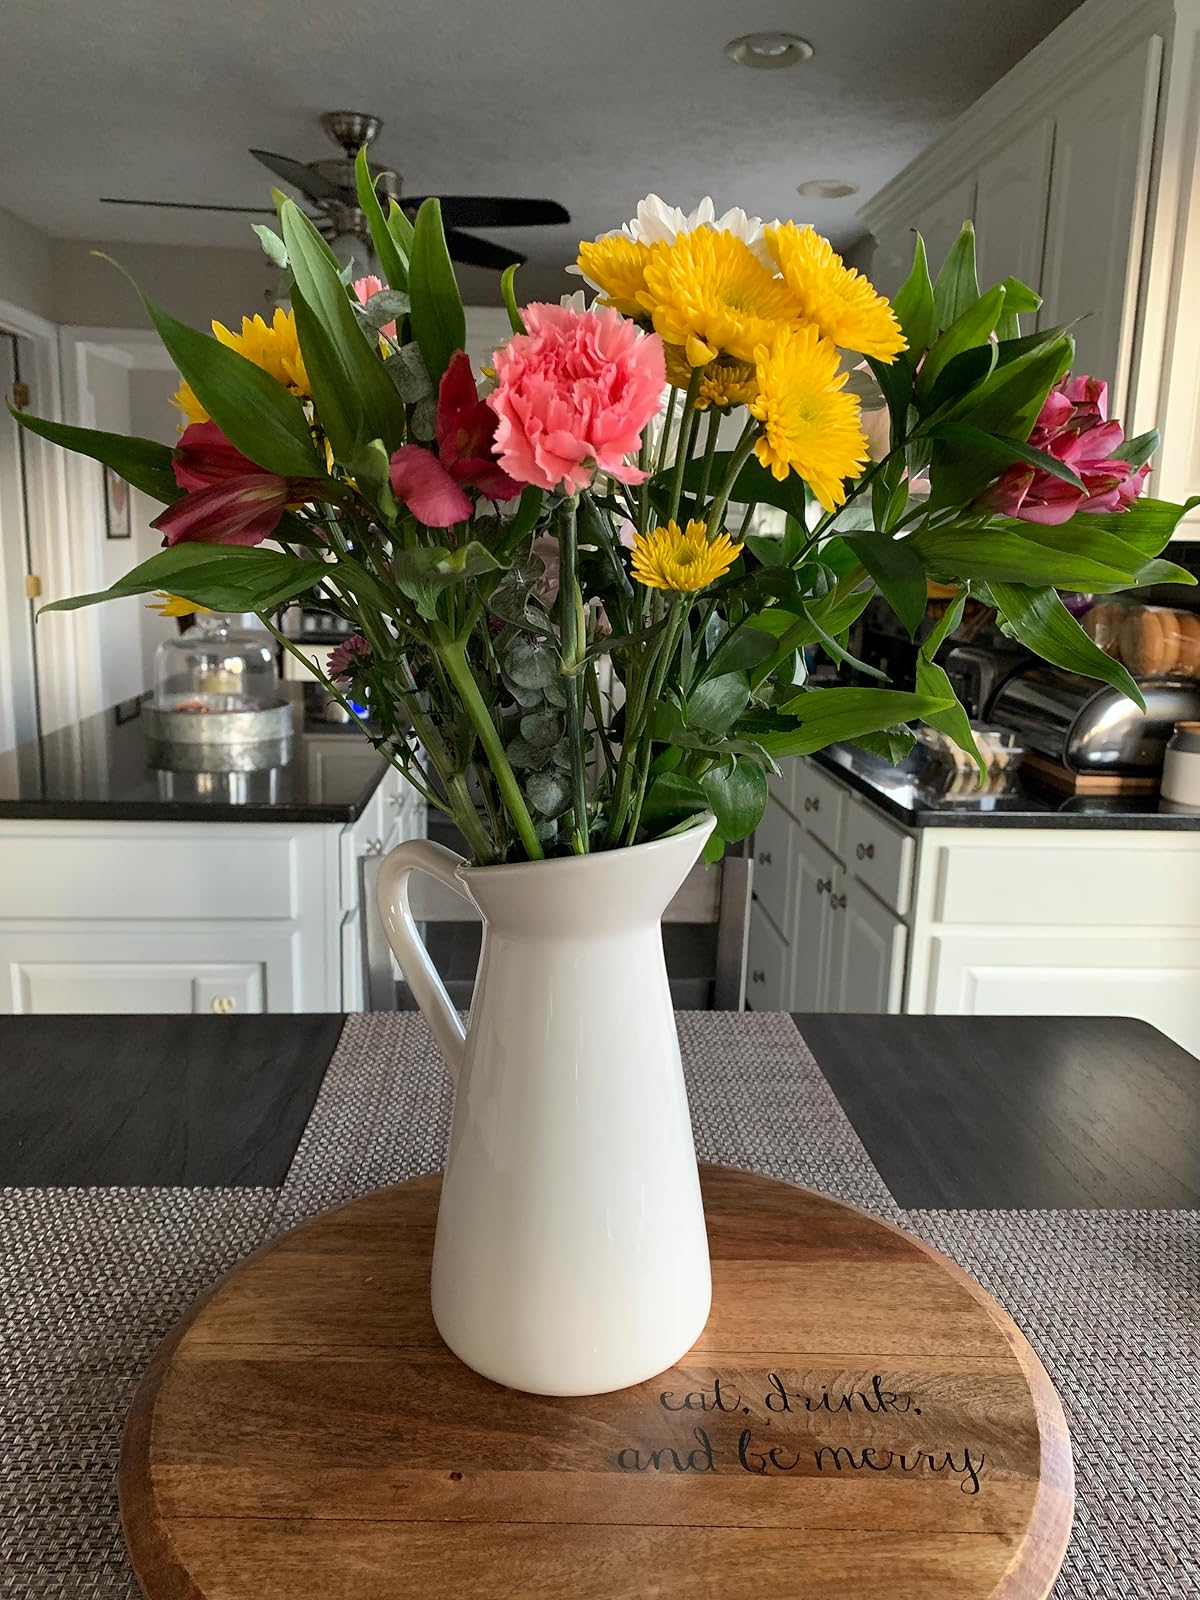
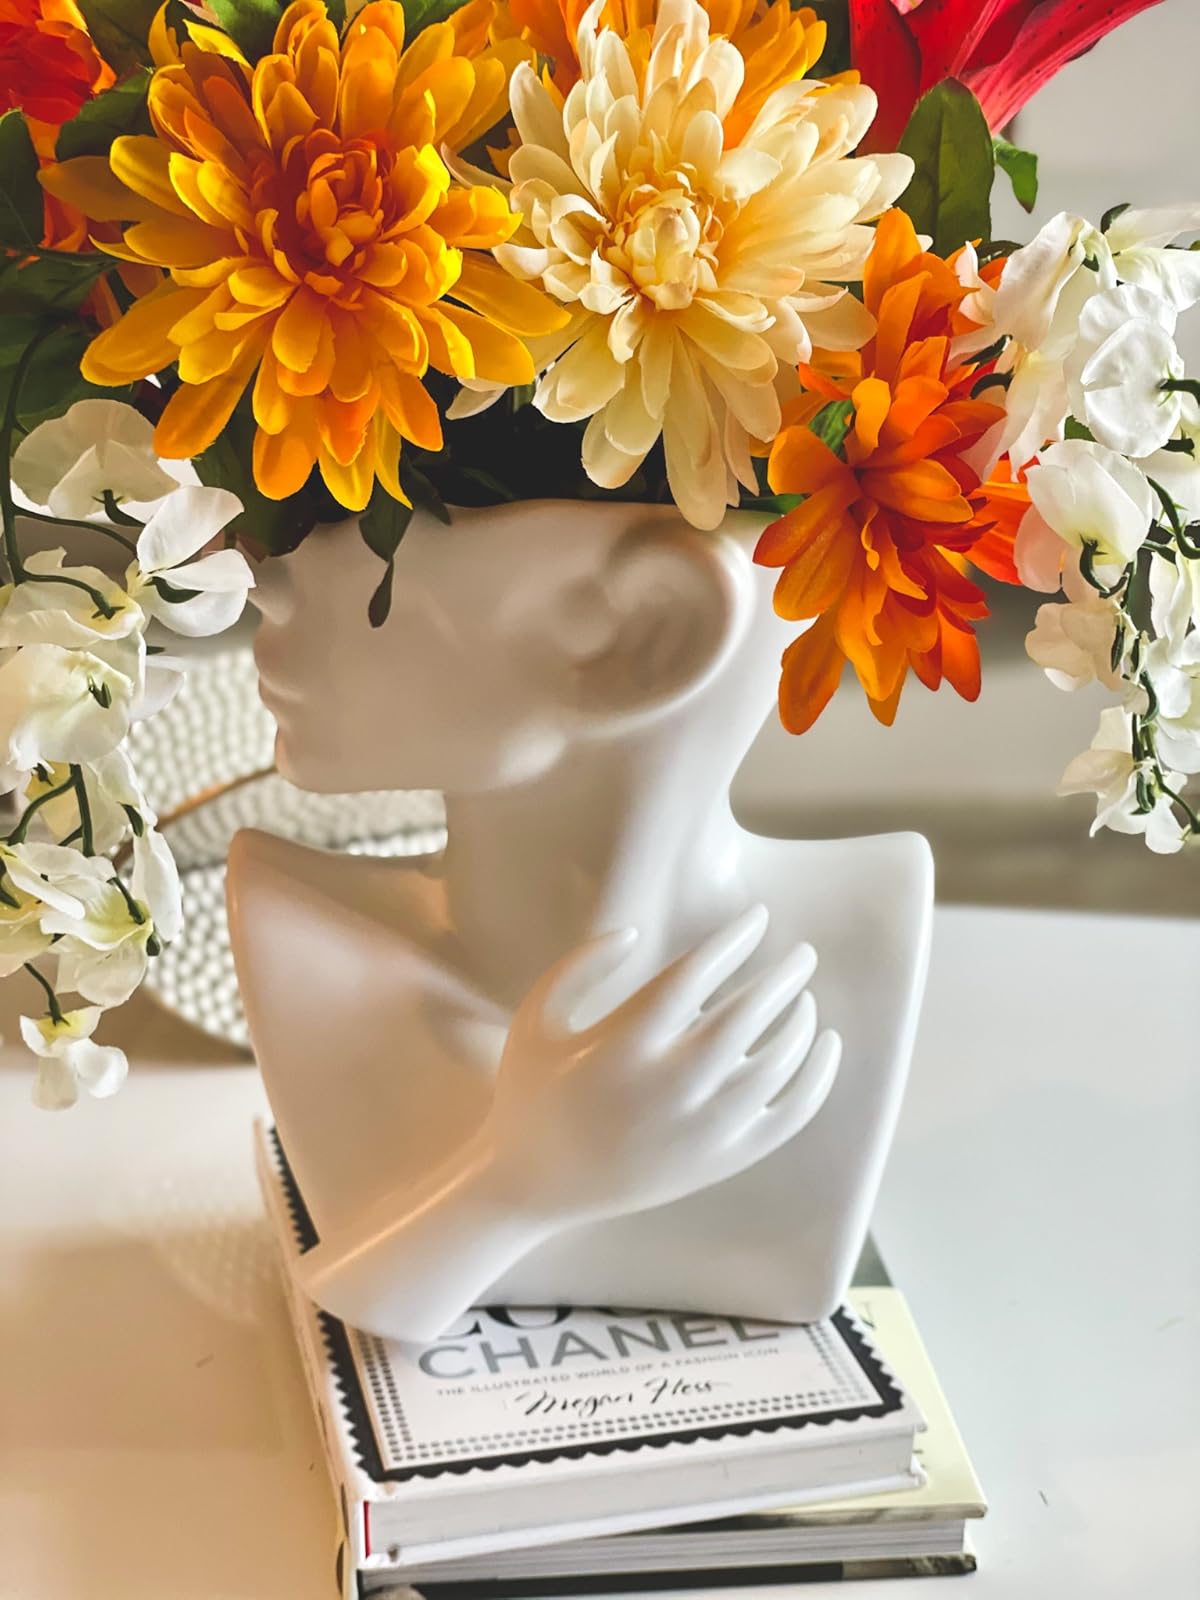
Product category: vase
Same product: no